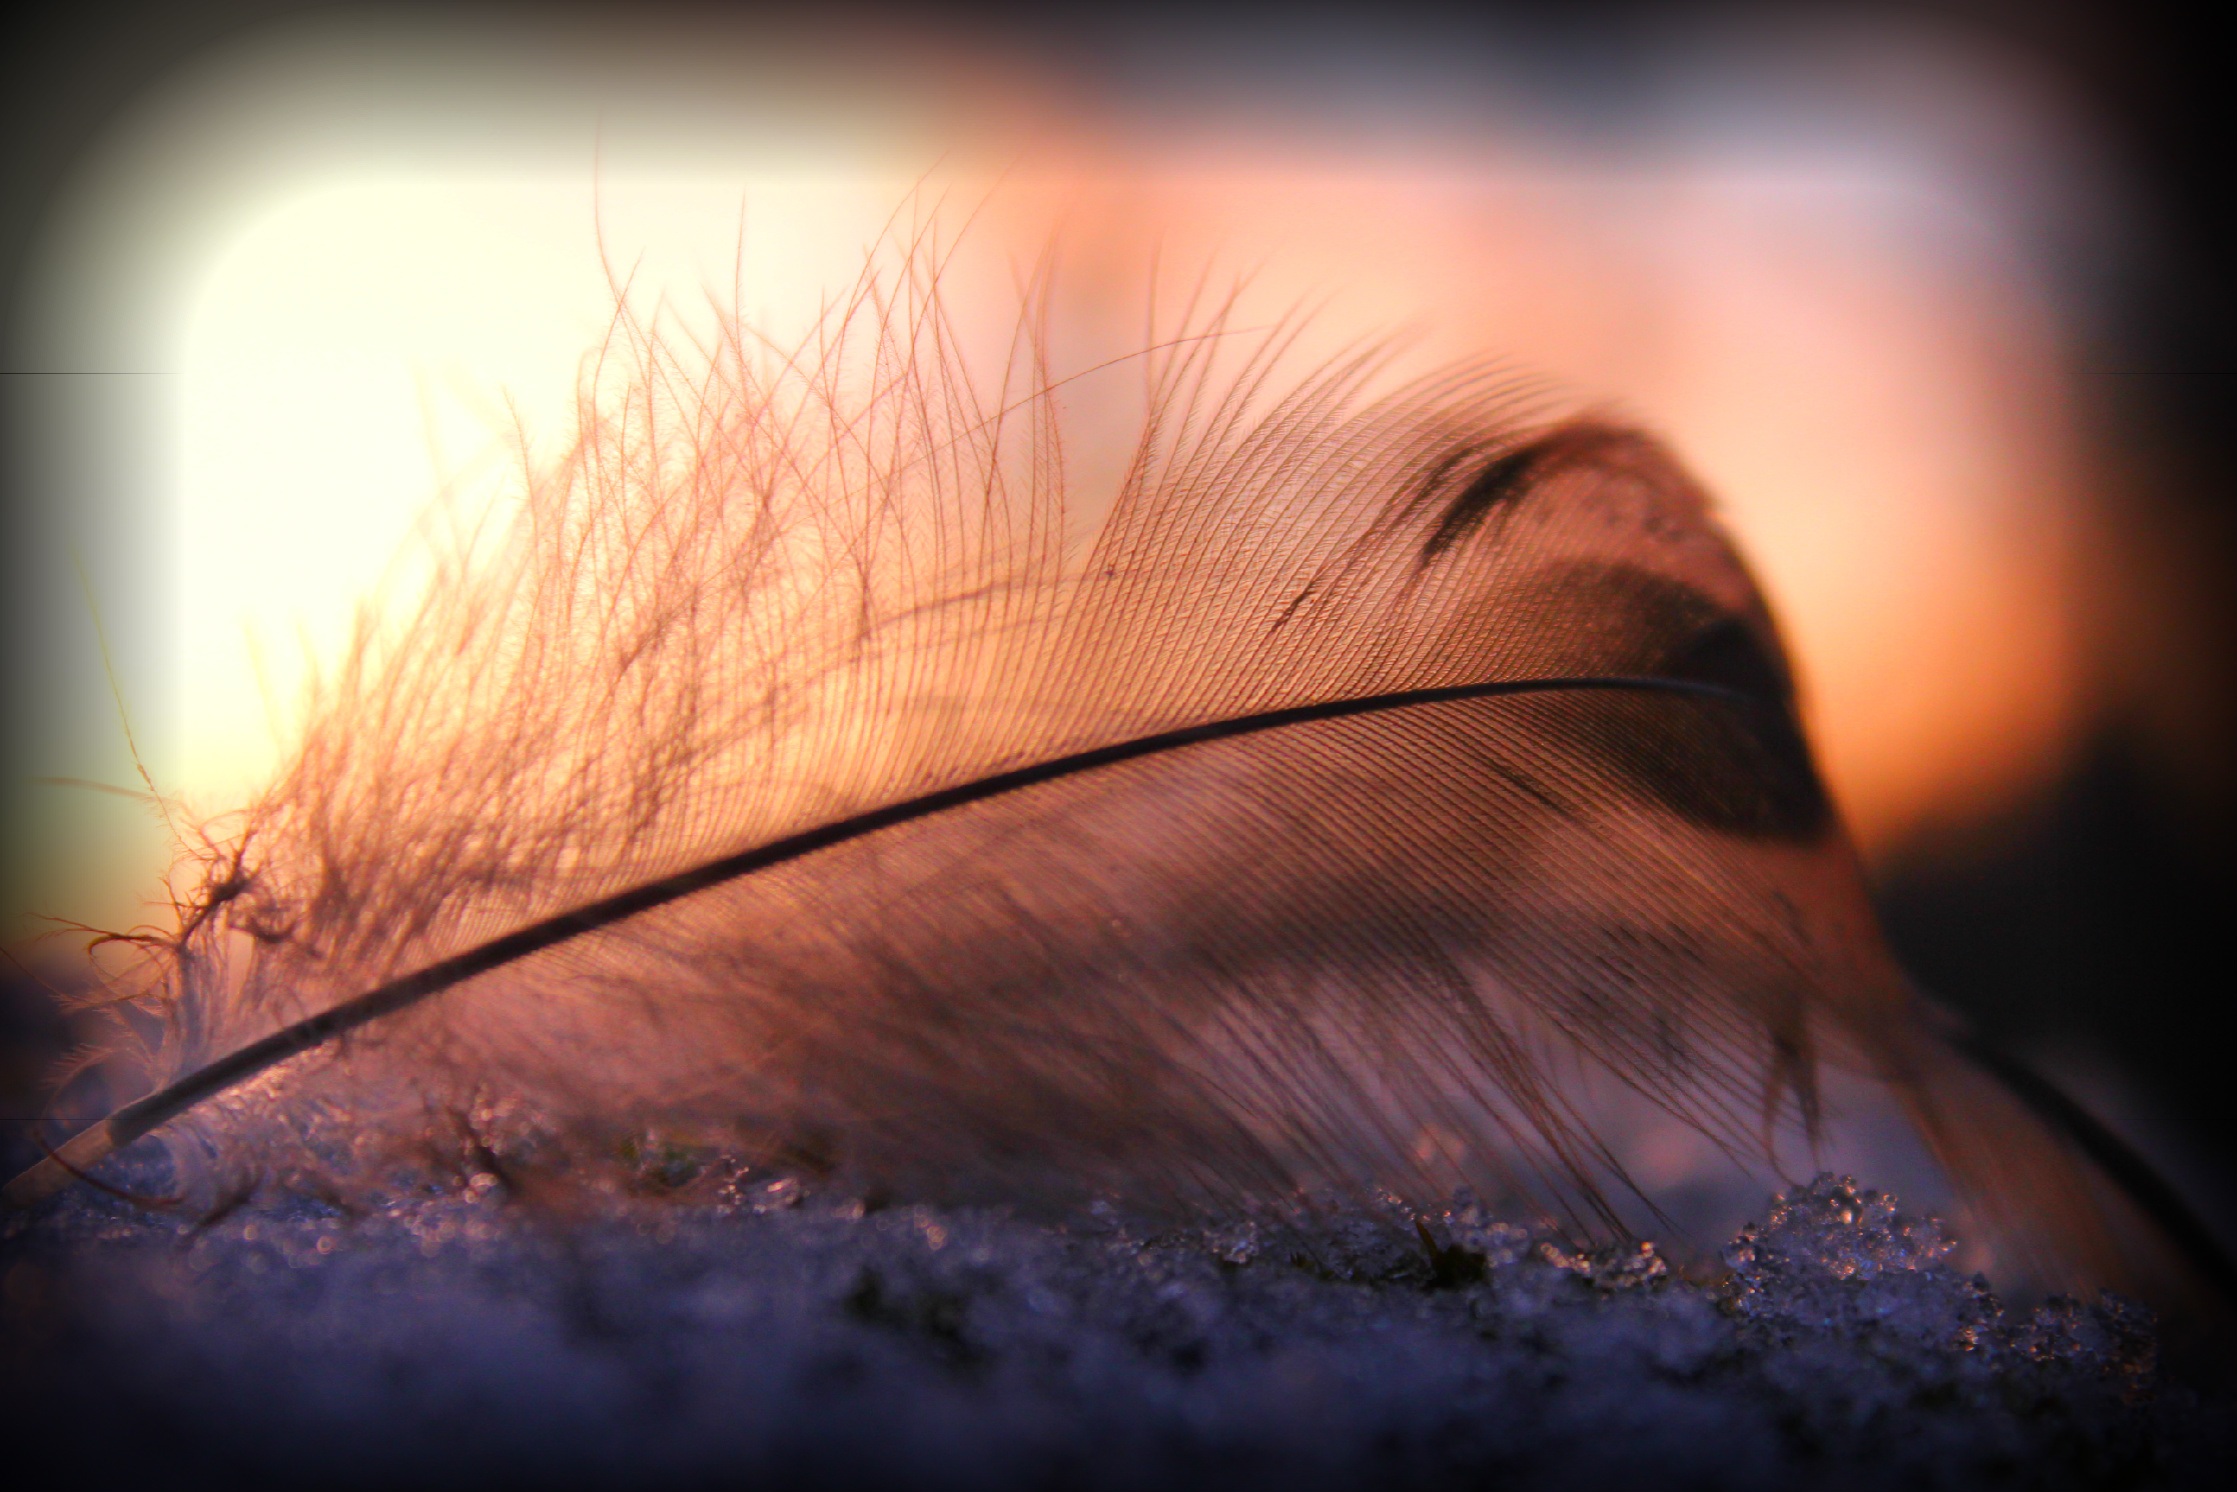
color, close up, photography, eye, macro photography, light, beauty, darkness, reflection, organ, morning, leaf, sunlight, sunset, emotion, human body, computer wallpaper